Reichsgau

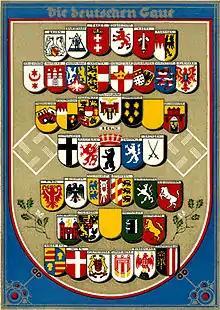
Propaganda postcard of Nazi Germany depicting the Gaue of the Reich and the Nazi Party (October 1939)

The term was formed from the words (realm, empire) and , the latter a deliberately medieval-sounding word with a meaning approximately equivalent to "shire". The were an attempt to resolve the administrative chaos resulting from the mutually overlapping jurisdictions and different boundaries of the NSDAP Party , placed under a Party , and the federal states, under a responsible to the Ministry of the Interior (in the Prussian provinces, the equivalent post was that of ). Interior Minister Wilhelm Frick had long desired to streamline the German administration, and the were the result: the borders of party and those of the federal states were to be identical, and the party also occupied the post of . Rival interests and the influence the wielded with Hitler prevented any reform from being undertaken in the "Old Reich", which meant Germany in its borders of 1937 before the annexation of other territories like Austria, the , and Bohemia, and the scheme was therefore implemented only in newly-acquired territories.